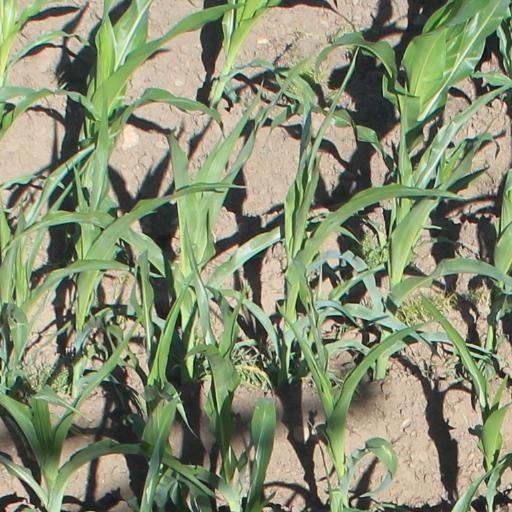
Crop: maize; corn